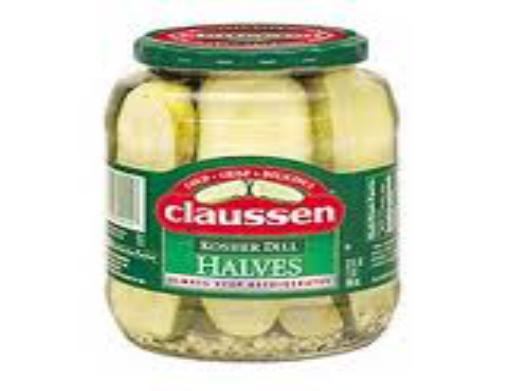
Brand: Claussen
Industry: Food